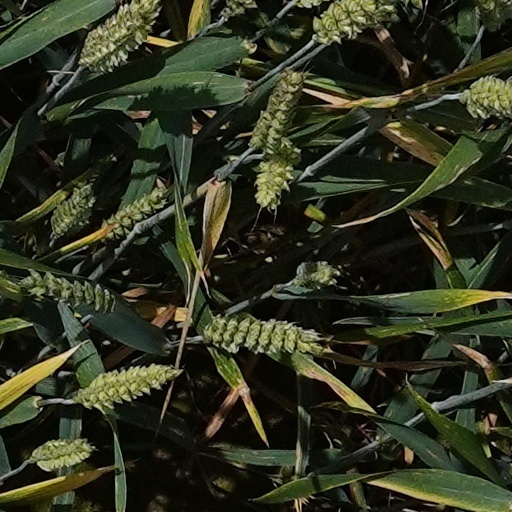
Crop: wheat